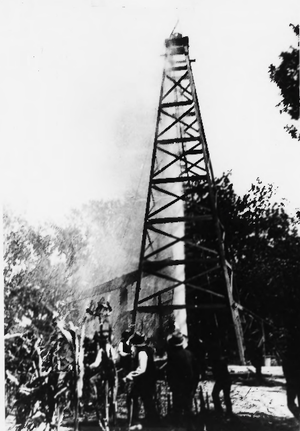
Neodesha est une municipalité américaine située dans le comté de Wilson au Kansas. Lors du recensement de 2010, sa population est de 2 486 habitants.